Kingsbury House

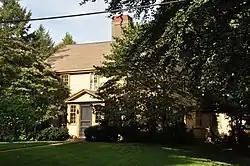

The Kingsbury House is a historic house at 137 Suffolk Street in the Chestnut Hill section of Newton, Massachusetts. The oldest part of this -story timber frame may have been built as early as 1686; its exterior styling suggests a construction date in the early 18th century, but the earlier structure may have been incorporated in new construction at that time. The house is one a few First Period houses in Newton, and was associated for many years in the 19th century with the Kingsbury family, who were major landowners in the Chestnut Hill area.